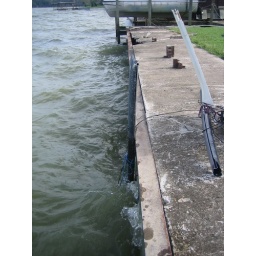
Note the mast of my sailboat sticking up out of the water by my neighbor's bulkhead